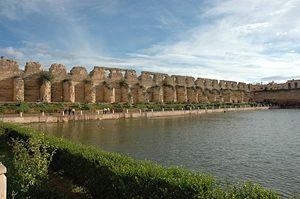
Le Bassin de l'Agdal est un grand réservoir d'eau artificiel situé à Meknès. Il était destiné à l'irrigation des jardins des palais de la ville. Il a été construit par Moulay Ismaïl au XVIIIᵉ siècle.
Moulay Ismaïl, ou éventuellement Moulay Ismaïl ben Chérif, né vers 1645 à Sijilmassa et mort le 22 mars 1727 à Meknès, est le sultan du Maroc qui a régné de 1672 à 1727. Septième fils de Moulay Chérif, il exerce la fonction de gouverneur du royaume de Fès et du Nord du Maroc à partir de 1667, jusqu'à la mort de son demi-frère le sultan Moulay Rachid, en 1672. Il se proclame alors sultan du Maroc à Fès, puis entretient pendant une quinzaine d'années une rivalité avec son neveu Moulay Ahmed ben Mehrez, également prétendant au trône, jusqu'à la mort de ce dernier en 1687.
Ceci est une liste des monuments classés par le ministère de culture marocain aux alentours de Meknès.
Meknès est une ville et commune du Maroc, chef-lieu de la préfecture homonyme au sein de la région de Fès-Meknès. Elle est située sur le plateau de Saïss entre les massifs du Rif et du Moyen Atlas, et son territoire est traversé par la vallée du Oued Boufakrane.